History of general-purpose CPUs

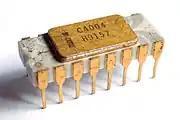
Intel 4004 microprocessor

The first commercial microprocessor, the binary-coded decimal (BCD) based Intel 4004, was released by Intel in 1971. In March 1972, Intel introduced a microprocessor with an 8-bit architecture, the 8008, an integrated pMOS logic re-implementation of the transistor–transistor logic (TTL) based Datapoint 2200 CPU.